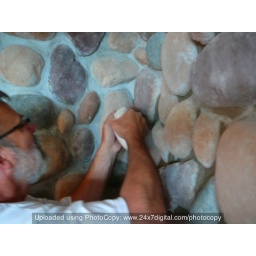
Last step, bag cement around each rock to hold the rock on.